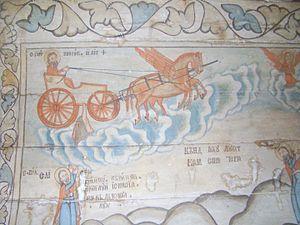
Élisée est un prophète de l'Ancien Testament dont l'activité est décrite dans le deuxième livre des Rois. Son nom vient de l'hébreu El Yasa que l'on peut traduire par Dieu a aidé. À une époque troublée où les rois d'Israël successeurs de Salomon s'adonnaient à l'idolâtrie et à la débauche, Élie et Élisée ne cessaient de rappeler à ces derniers qu'ils devaient se détourner des divinités étrangères, Baal et Astarté, et retourner au culte du seul vrai Dieu.
Élie est un prophète majeur dans les religions abrahamiques.